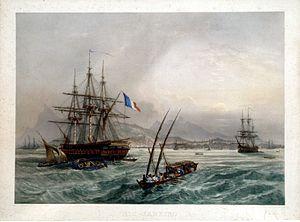
La Belle Poule est un navire de guerre français en service de 1839 à 1861. C'est une frégate de premier rang, de soixante canons. Elle est la troisième à avoir porté le nom de Belle Poule.